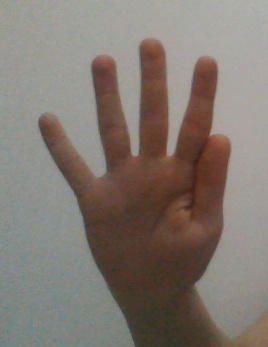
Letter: sheen